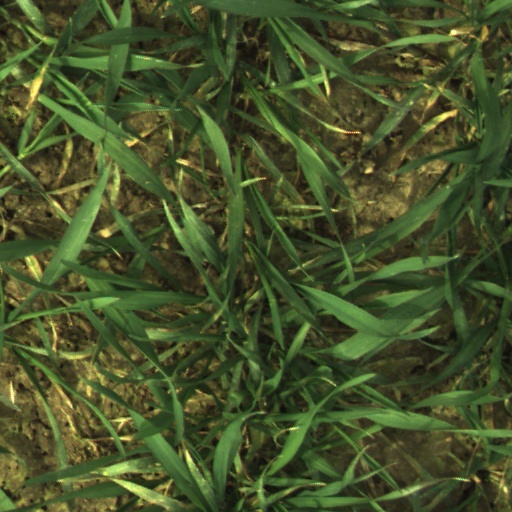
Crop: wheat